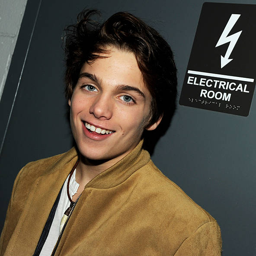
actor poses at the after party for the premiere .